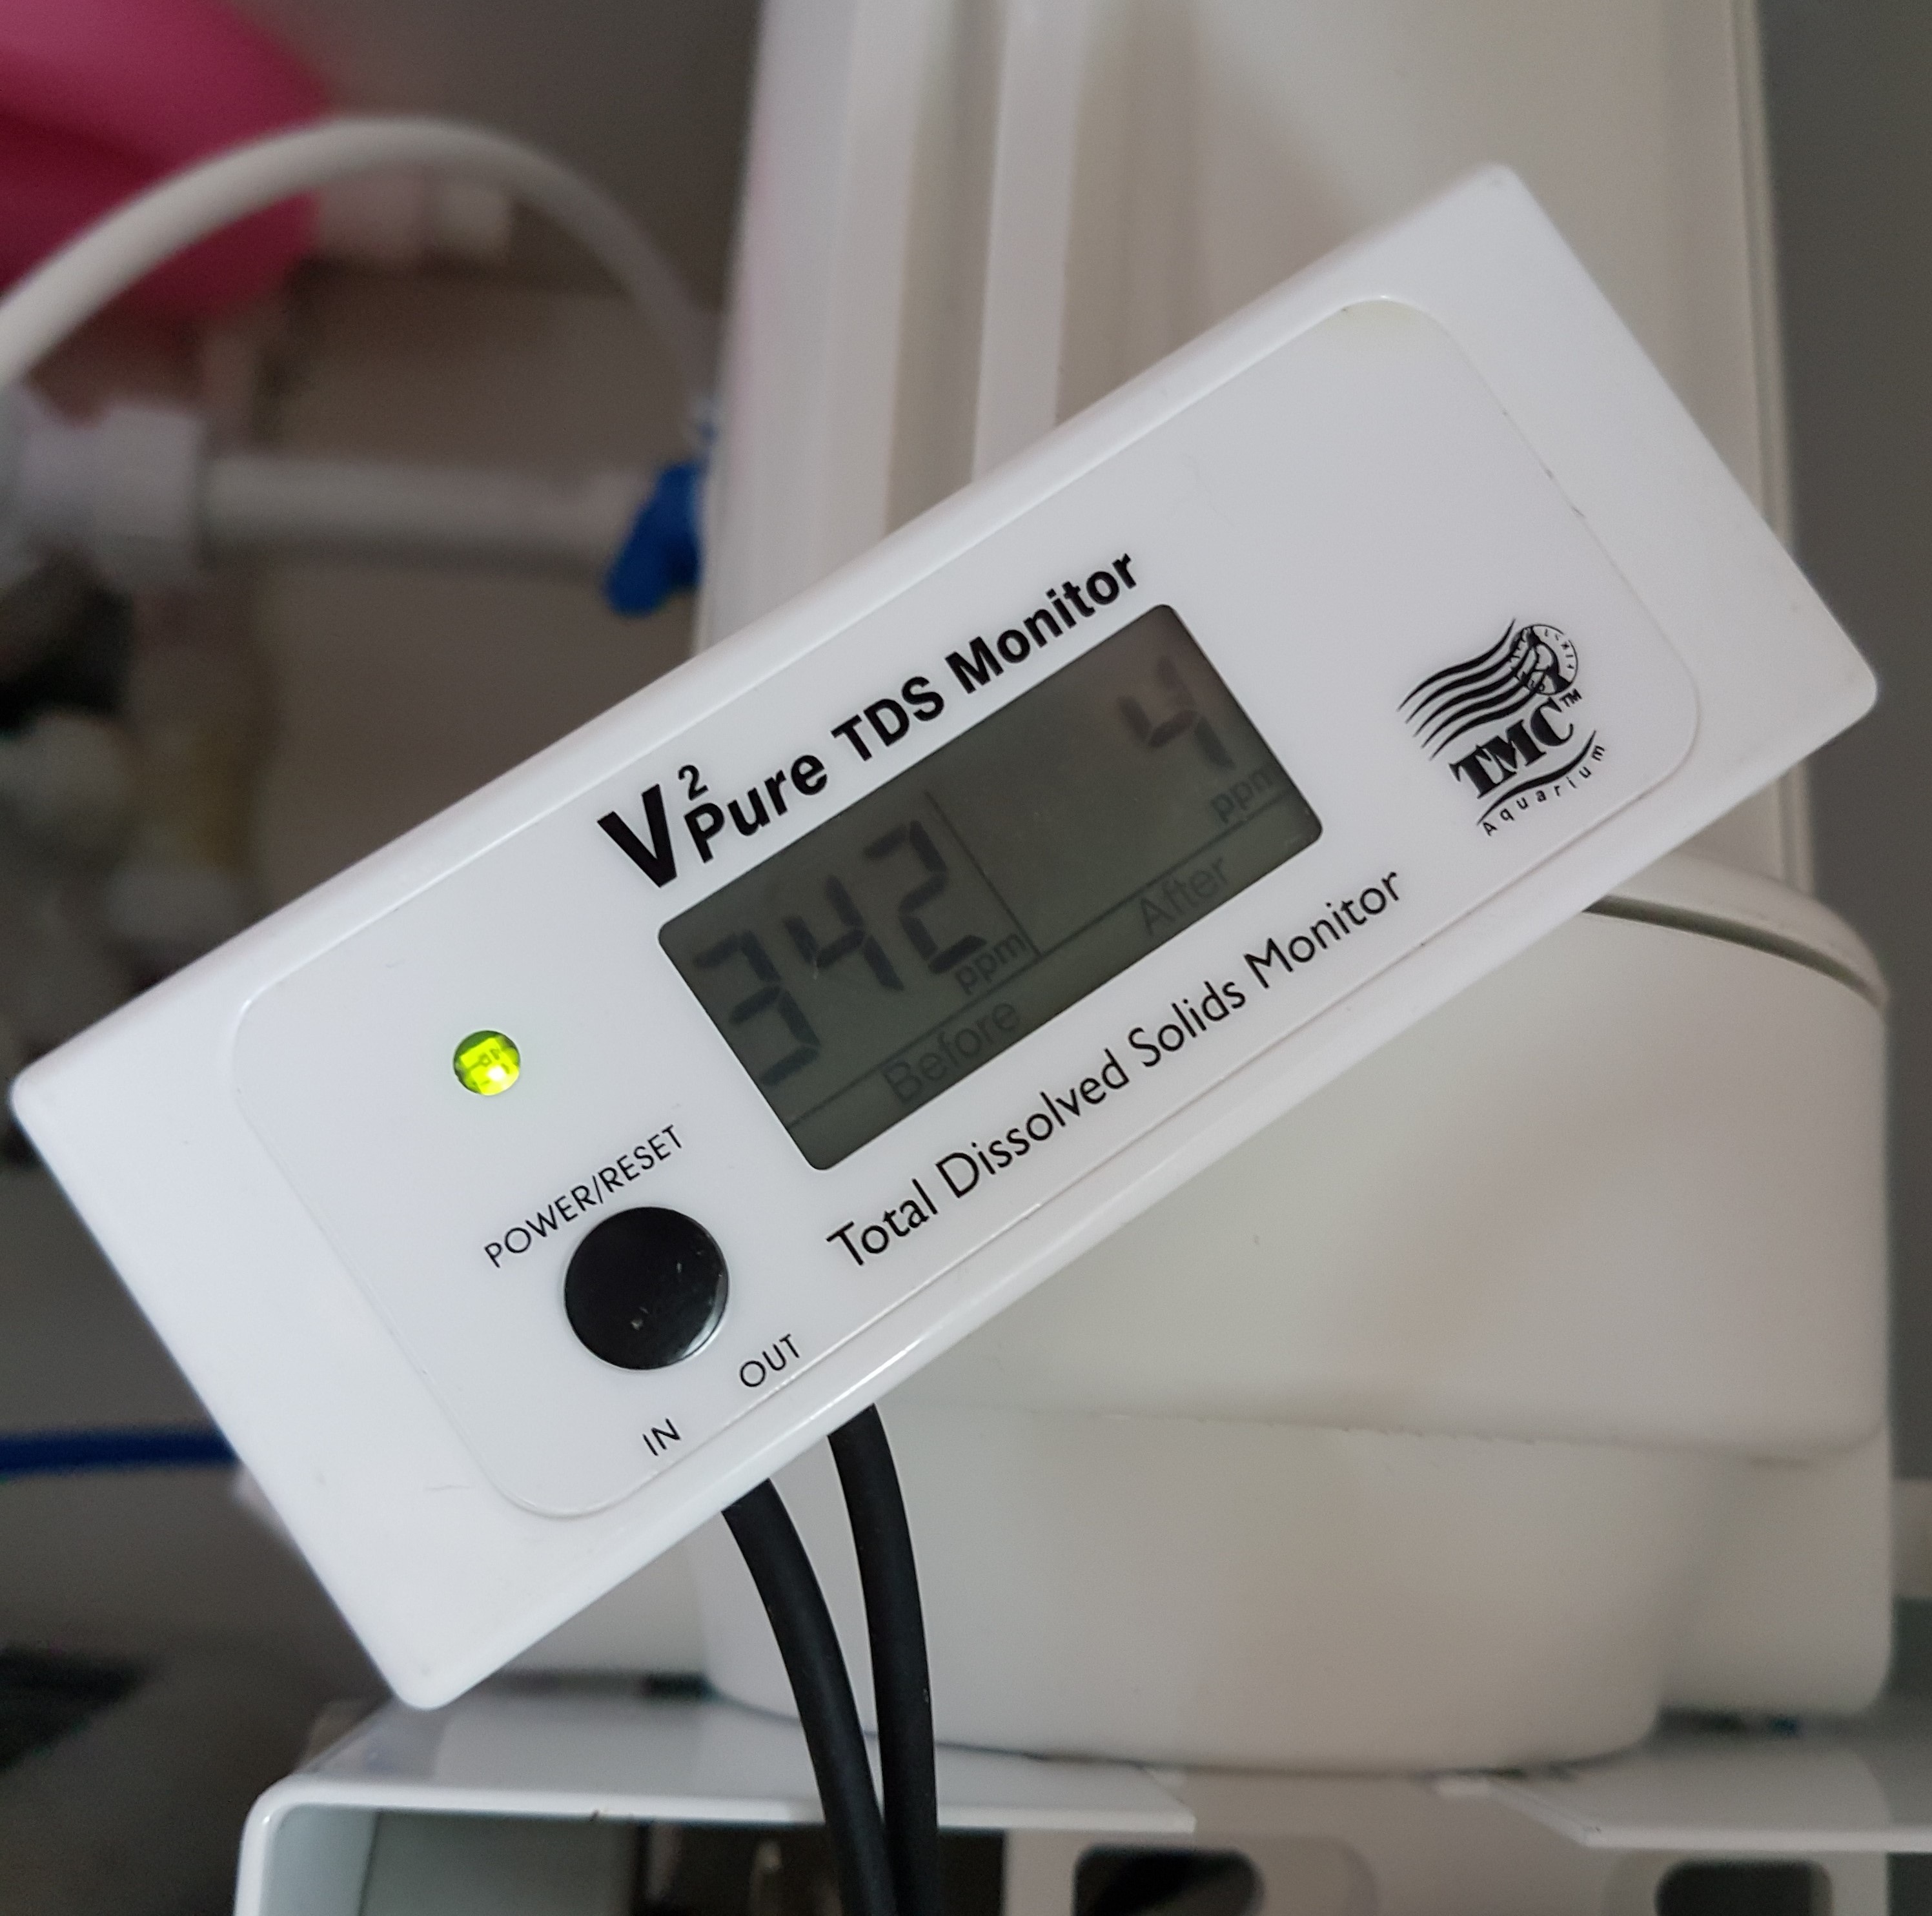
technology, laser, energy, product, electronics, water quality, tds meter, ro di water, vpure, weighing scale